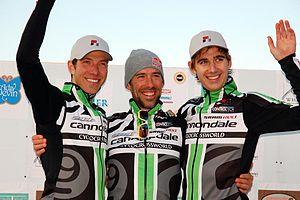
L'équipe cycliste Cannondale-Cyclocrossworld.com est une équipe américaine de cyclo-cross.
Timothy Johnson, plus connu sous le nom de Tim Johnson est un coureur cycliste américain, spécialiste du cyclo-cross.